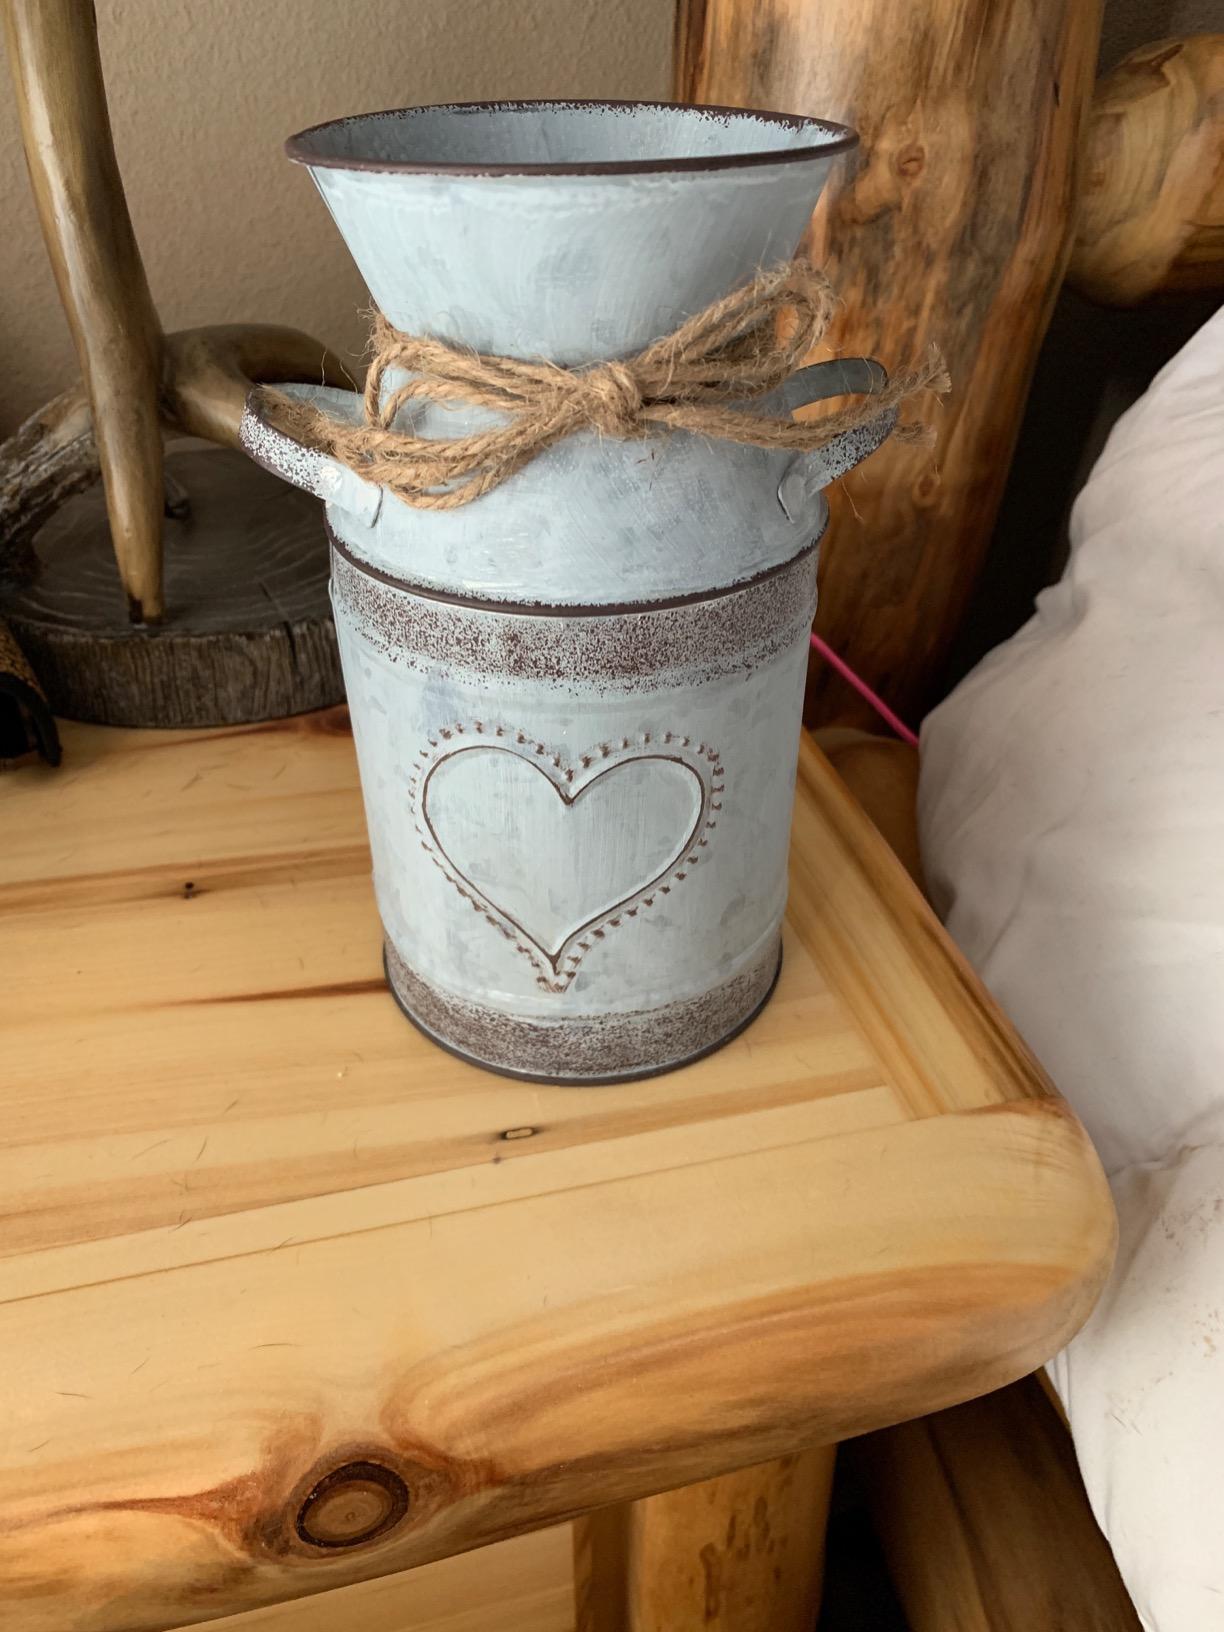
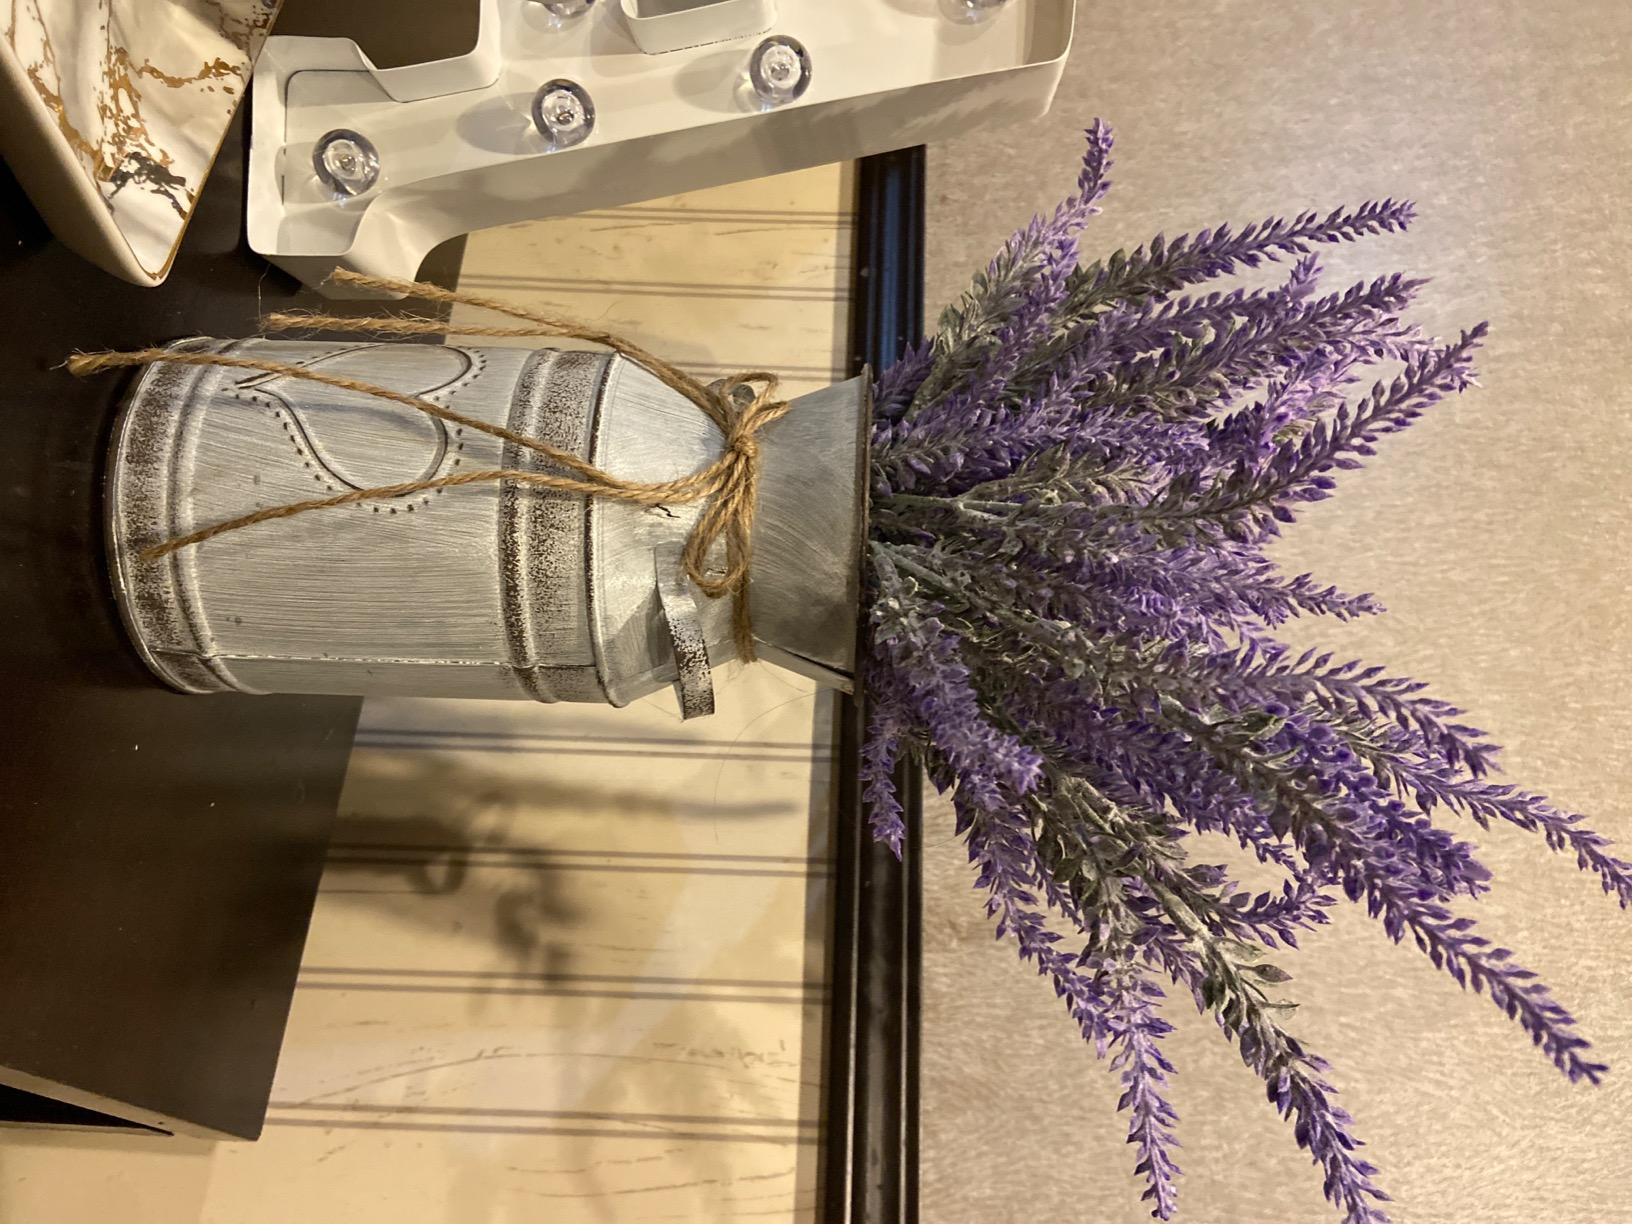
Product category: vase
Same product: yes